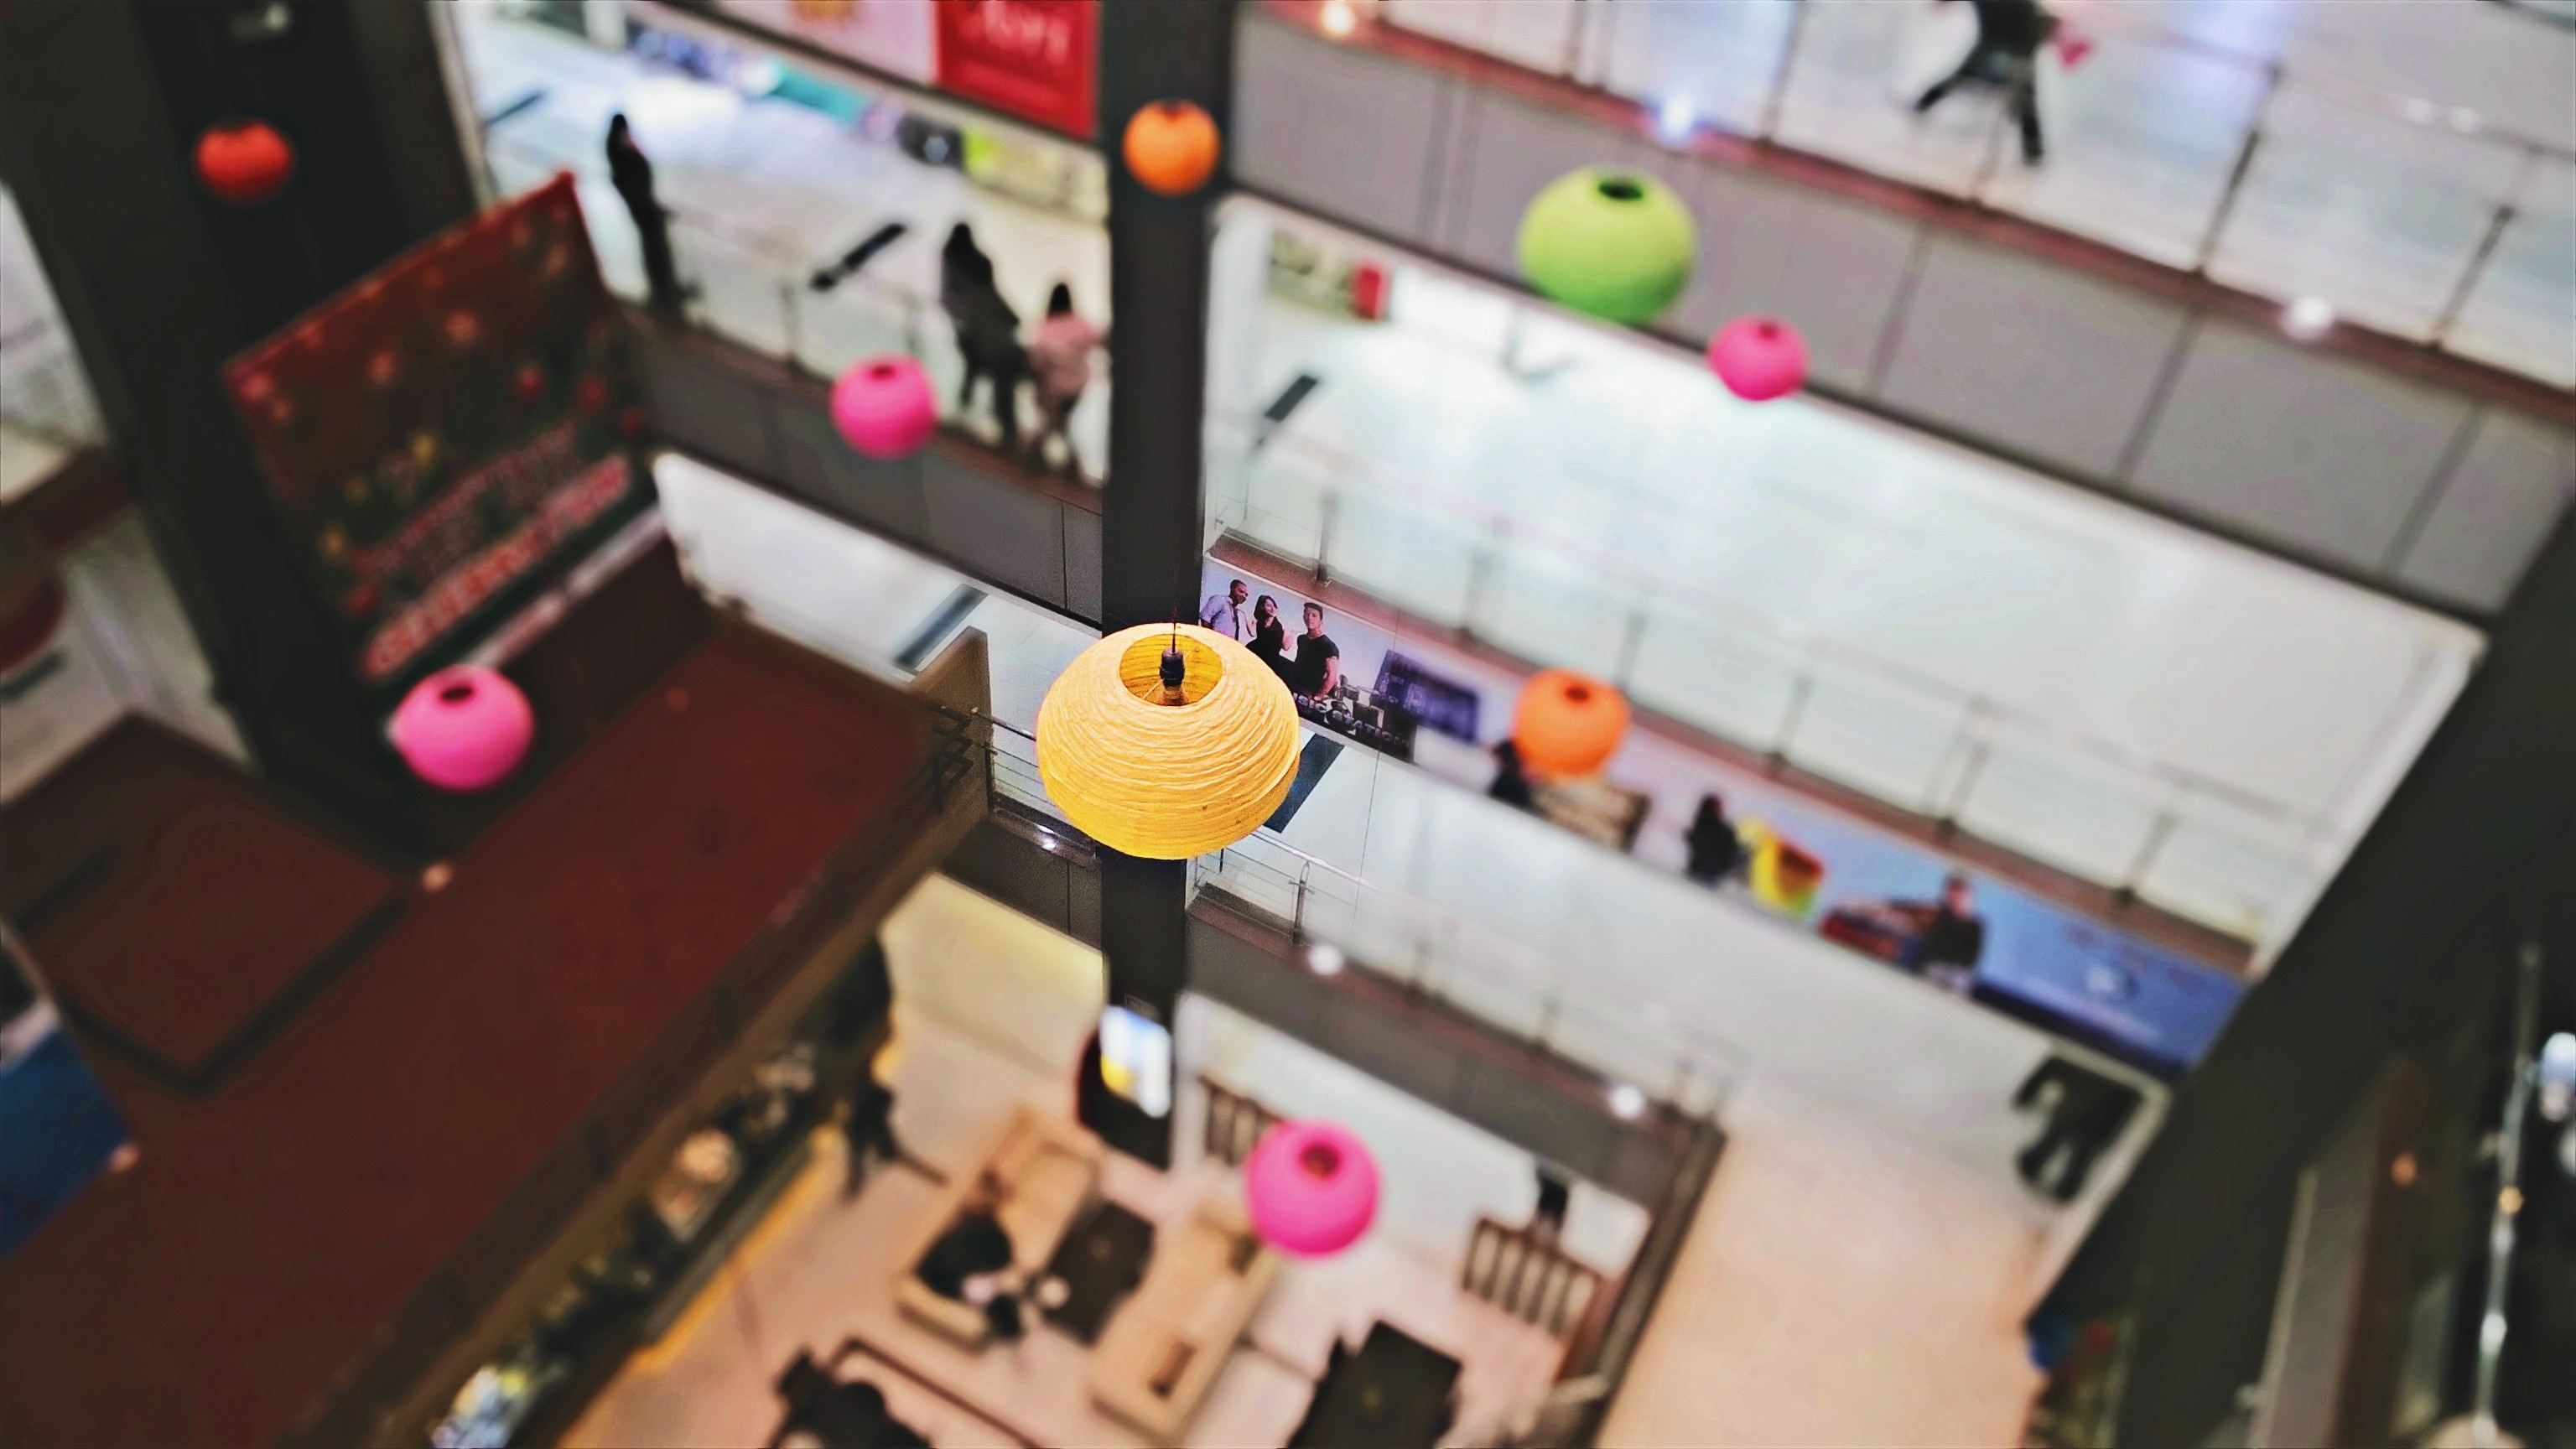
room, toy